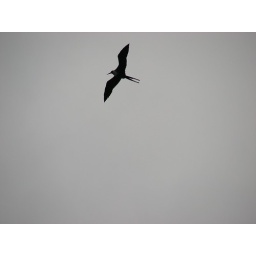
bird in the sky